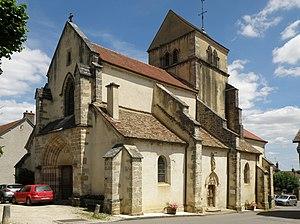
Volnay (Côte d'Or, Bourgogne, France). Église Saint-Cyr-et-Sainte-Julitte.
Volnay est une commune française située dans le département de la Côte-d'Or en région Bourgogne-Franche-Comté.